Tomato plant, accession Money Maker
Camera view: vertical (180 deg); turntable rotation: 0 degrees
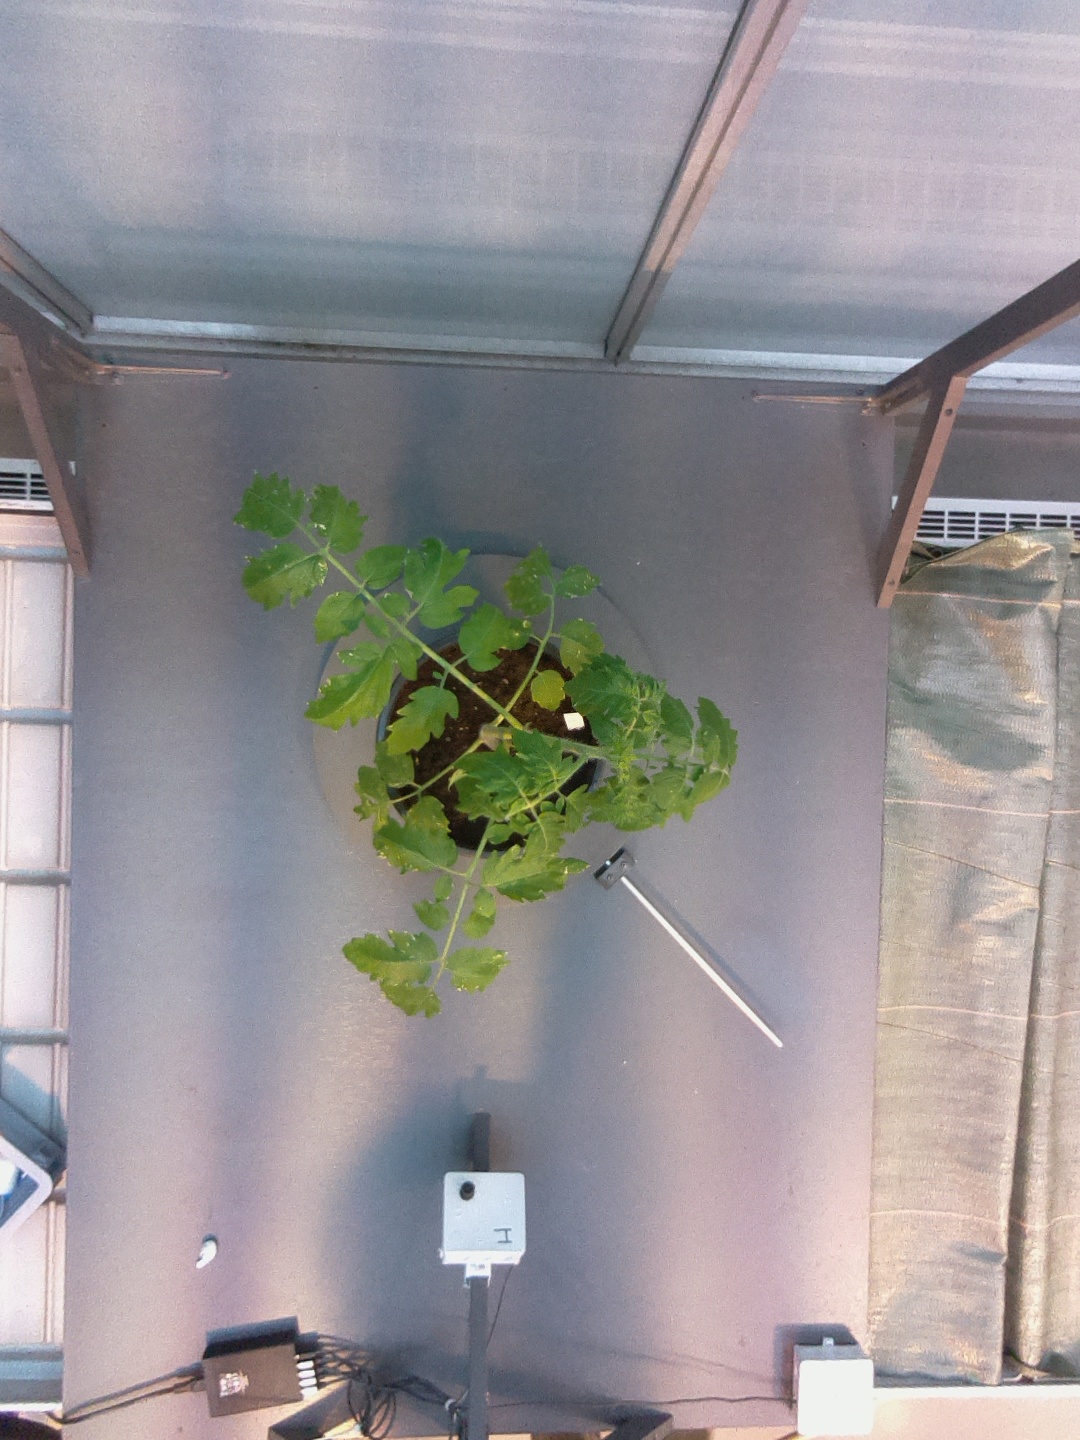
BBCH growth stage 13: 6 of true leaves visible